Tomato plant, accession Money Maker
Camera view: vertical (180 deg); turntable rotation: 0 degrees
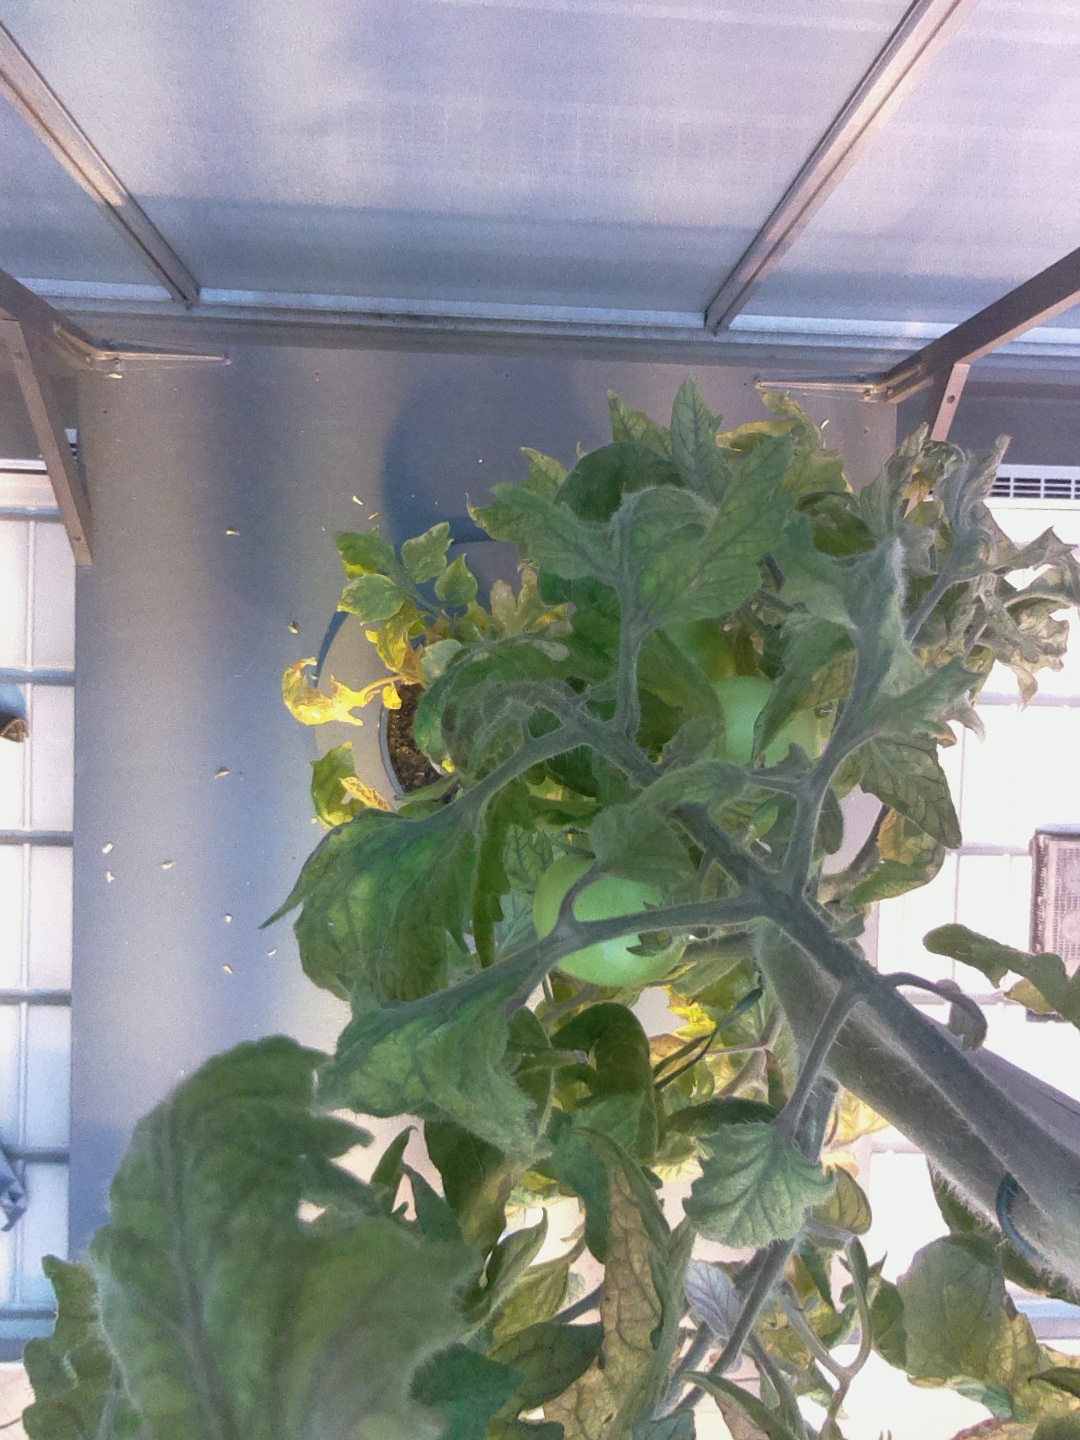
BBCH growth stage 79: 90% -100% of final fruit size